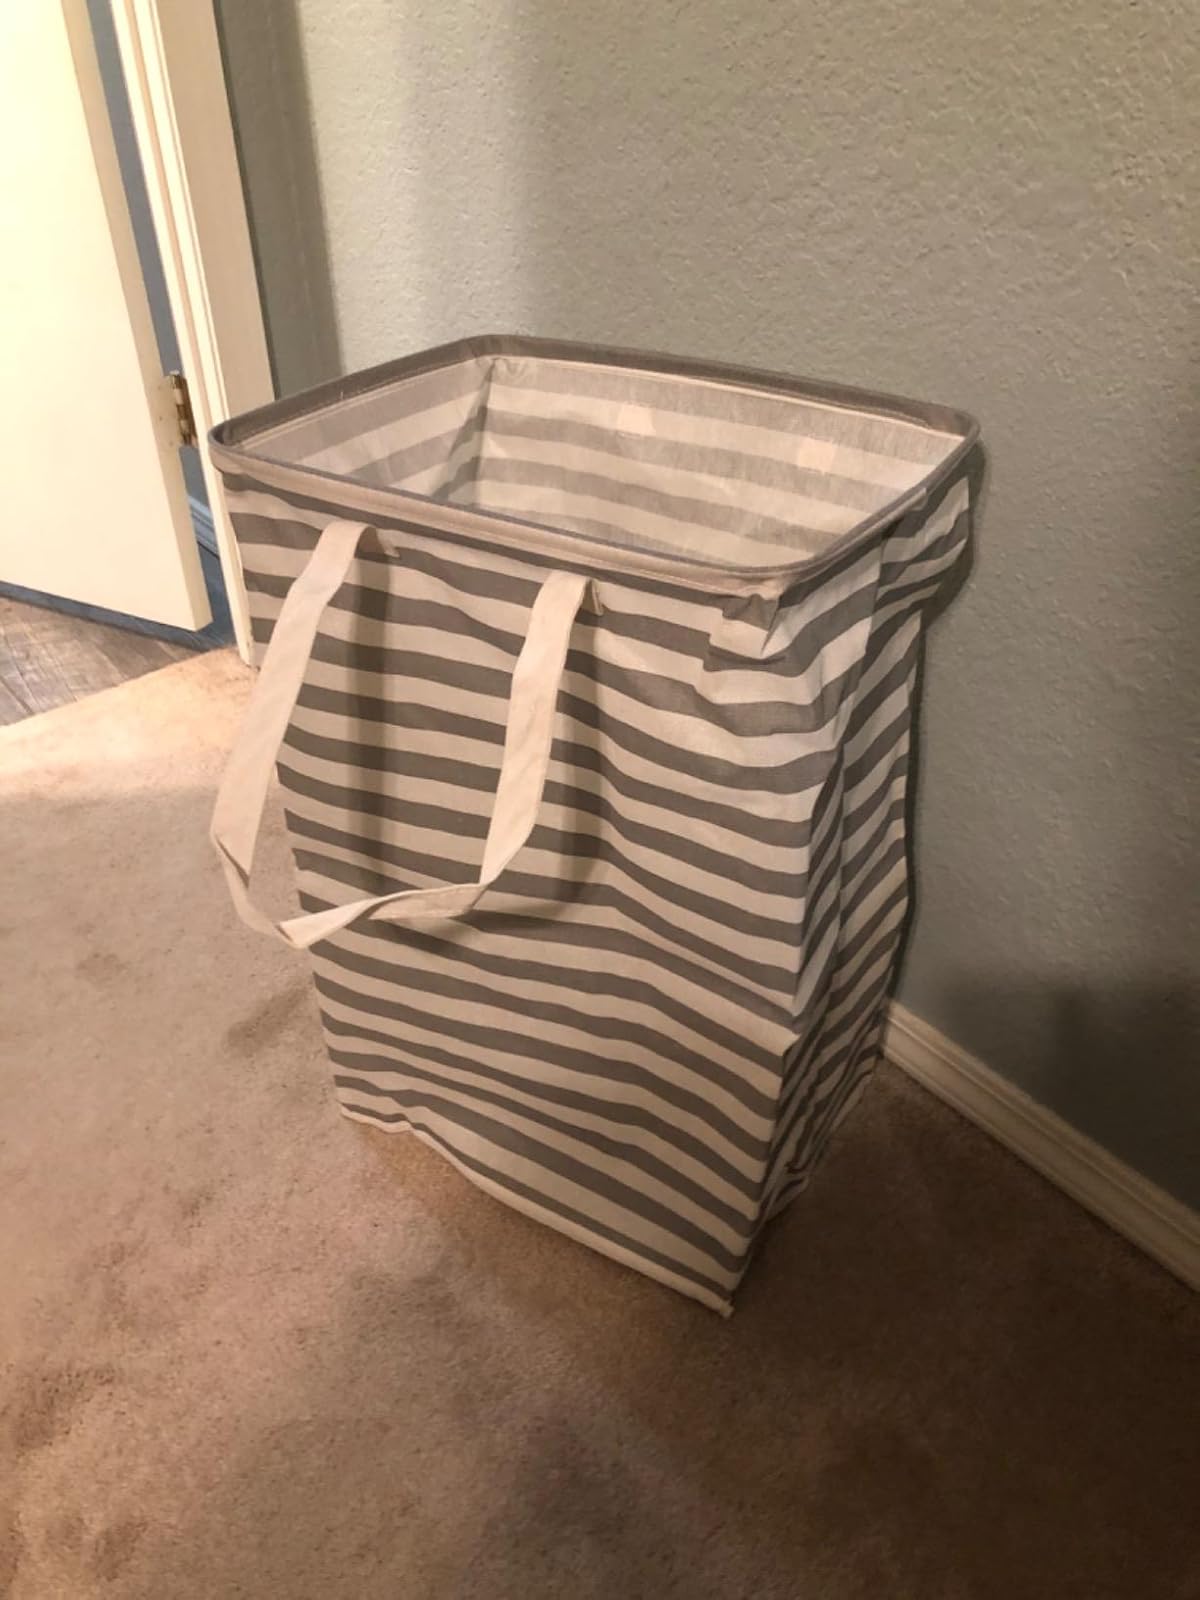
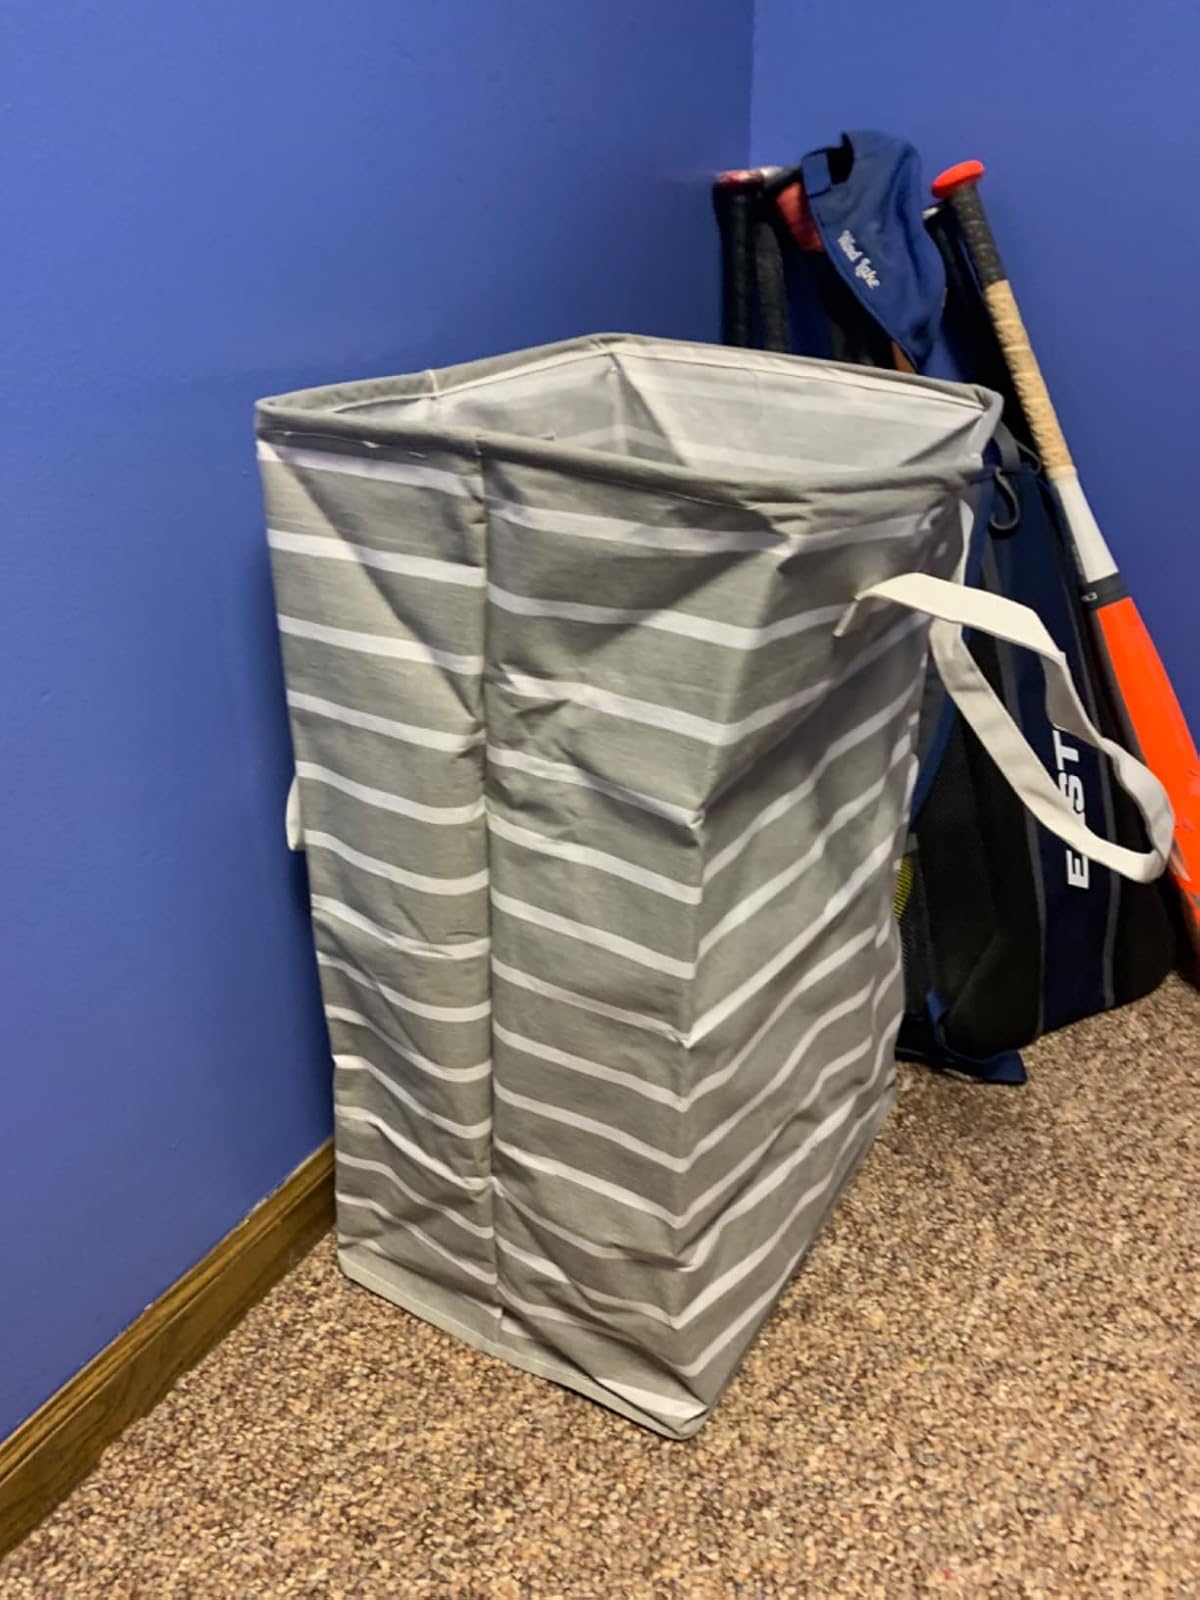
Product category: items_hamper
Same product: no